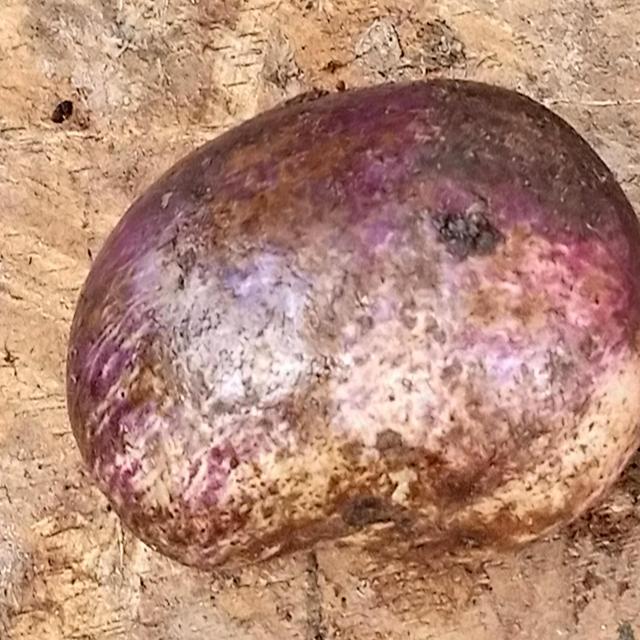
Plum grade: rotten